Rafael Costa (footballer, born 1987)

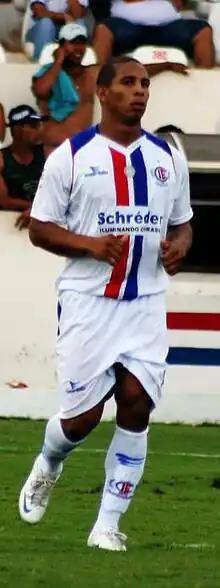
Costa playing for Itumbiara in 2009

Rafael Costa dos Santos (born 23 August 1987 in São Luís, Maranhão), simply known as Rafael Costa, is a Brazilian footballer who plays for Sampaio Corrêa, on loan from Guarani as a striker.